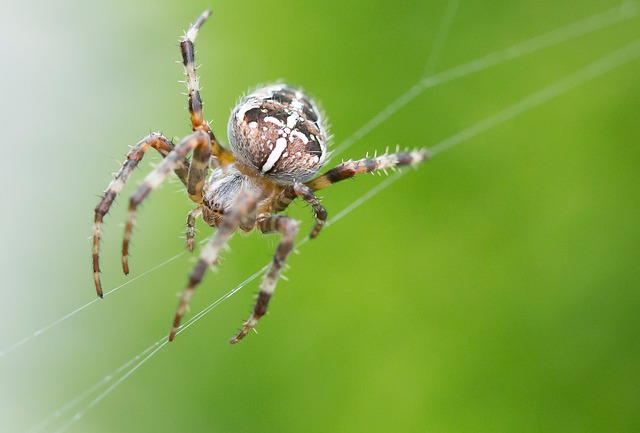
Label: spider